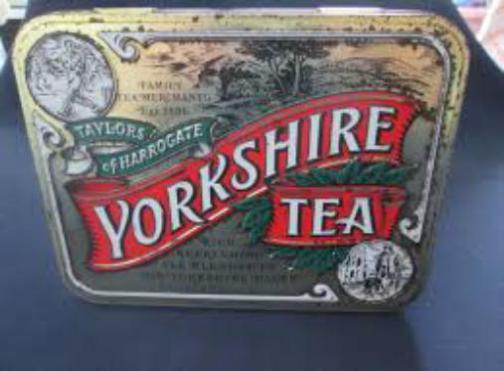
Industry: Food